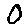
Label: 0